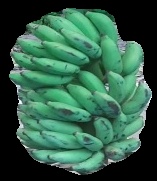
Variety: elakki-bale
Grade: grade3